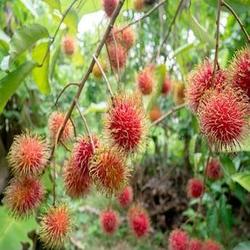
Label: Rambutan